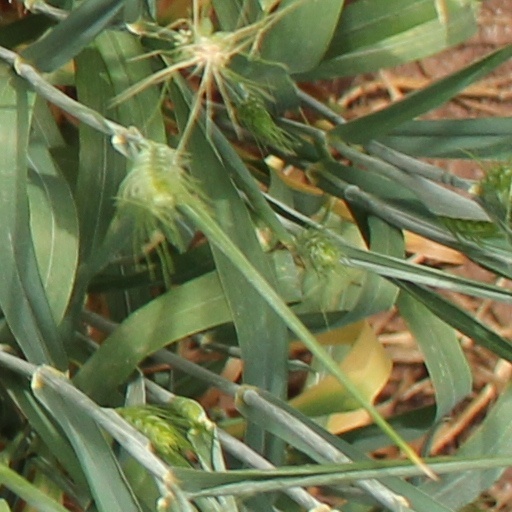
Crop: wheat